Air Force Missile Development Center

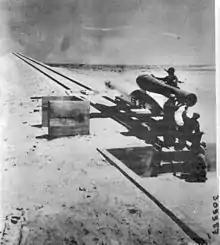
1948 April 23-1949 January 10: AMC Project EO-727-12 reactivated JB-2 launches at Holloman for testing missile guidance control and seeker systems, and telemetering/optical tracking facilities, as well as use as targets for new surface-to-air and air-to-air missiles. The above two-rail JB-2 launch ramp at Holloman was a on a 3° earth-filled slope—a second ramp was on a trailer (1948–49 missile detection experiments used modified SCR-270 radar at Holloman.)

The Air Force Missile Development Center and its predecessors were Cold War units that conducted and supported numerous missile tests using facilities at Holloman Air Force Base, where the center was the host unit ("Holloman" and "Development Center" were sometimes colloquially used to identify military installations in the Tularosa Basin).